North West England

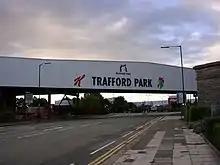
Kelloggs in Manchester, looking north along the A5181 next to GMFRS's Stretford Area Command HQ; the site is the largest producer of cereals in Europe

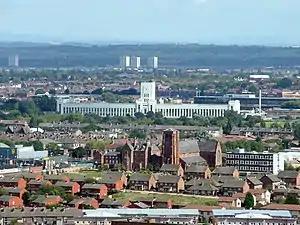
The 1938 Littlewood's Building next to Wavertree Technology Park, on Edge Lane, looking east from Liverpool Cathedral

The main connection by train is the West Coast Main Line, connecting most of the North West. Other important lines are the Liverpool to Manchester Lines and the North TransPennine, which connects Liverpool to Manchester through Warrington. East-west connections in Lancashire are carried via the Caldervale Line to Blackpool. Liverpool and Manchester both have extensive local passenger rail networks operating high-frequency commuter trains. The quietest railway station in the region, by usage, is Reddish South, the 4th quietest in Britain.